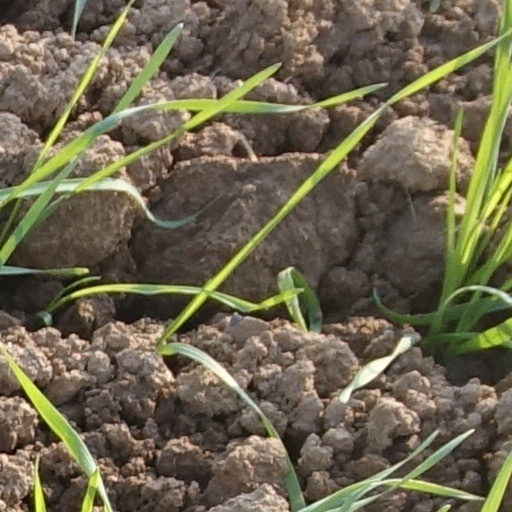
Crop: wheat